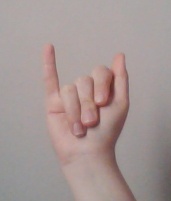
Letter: meem